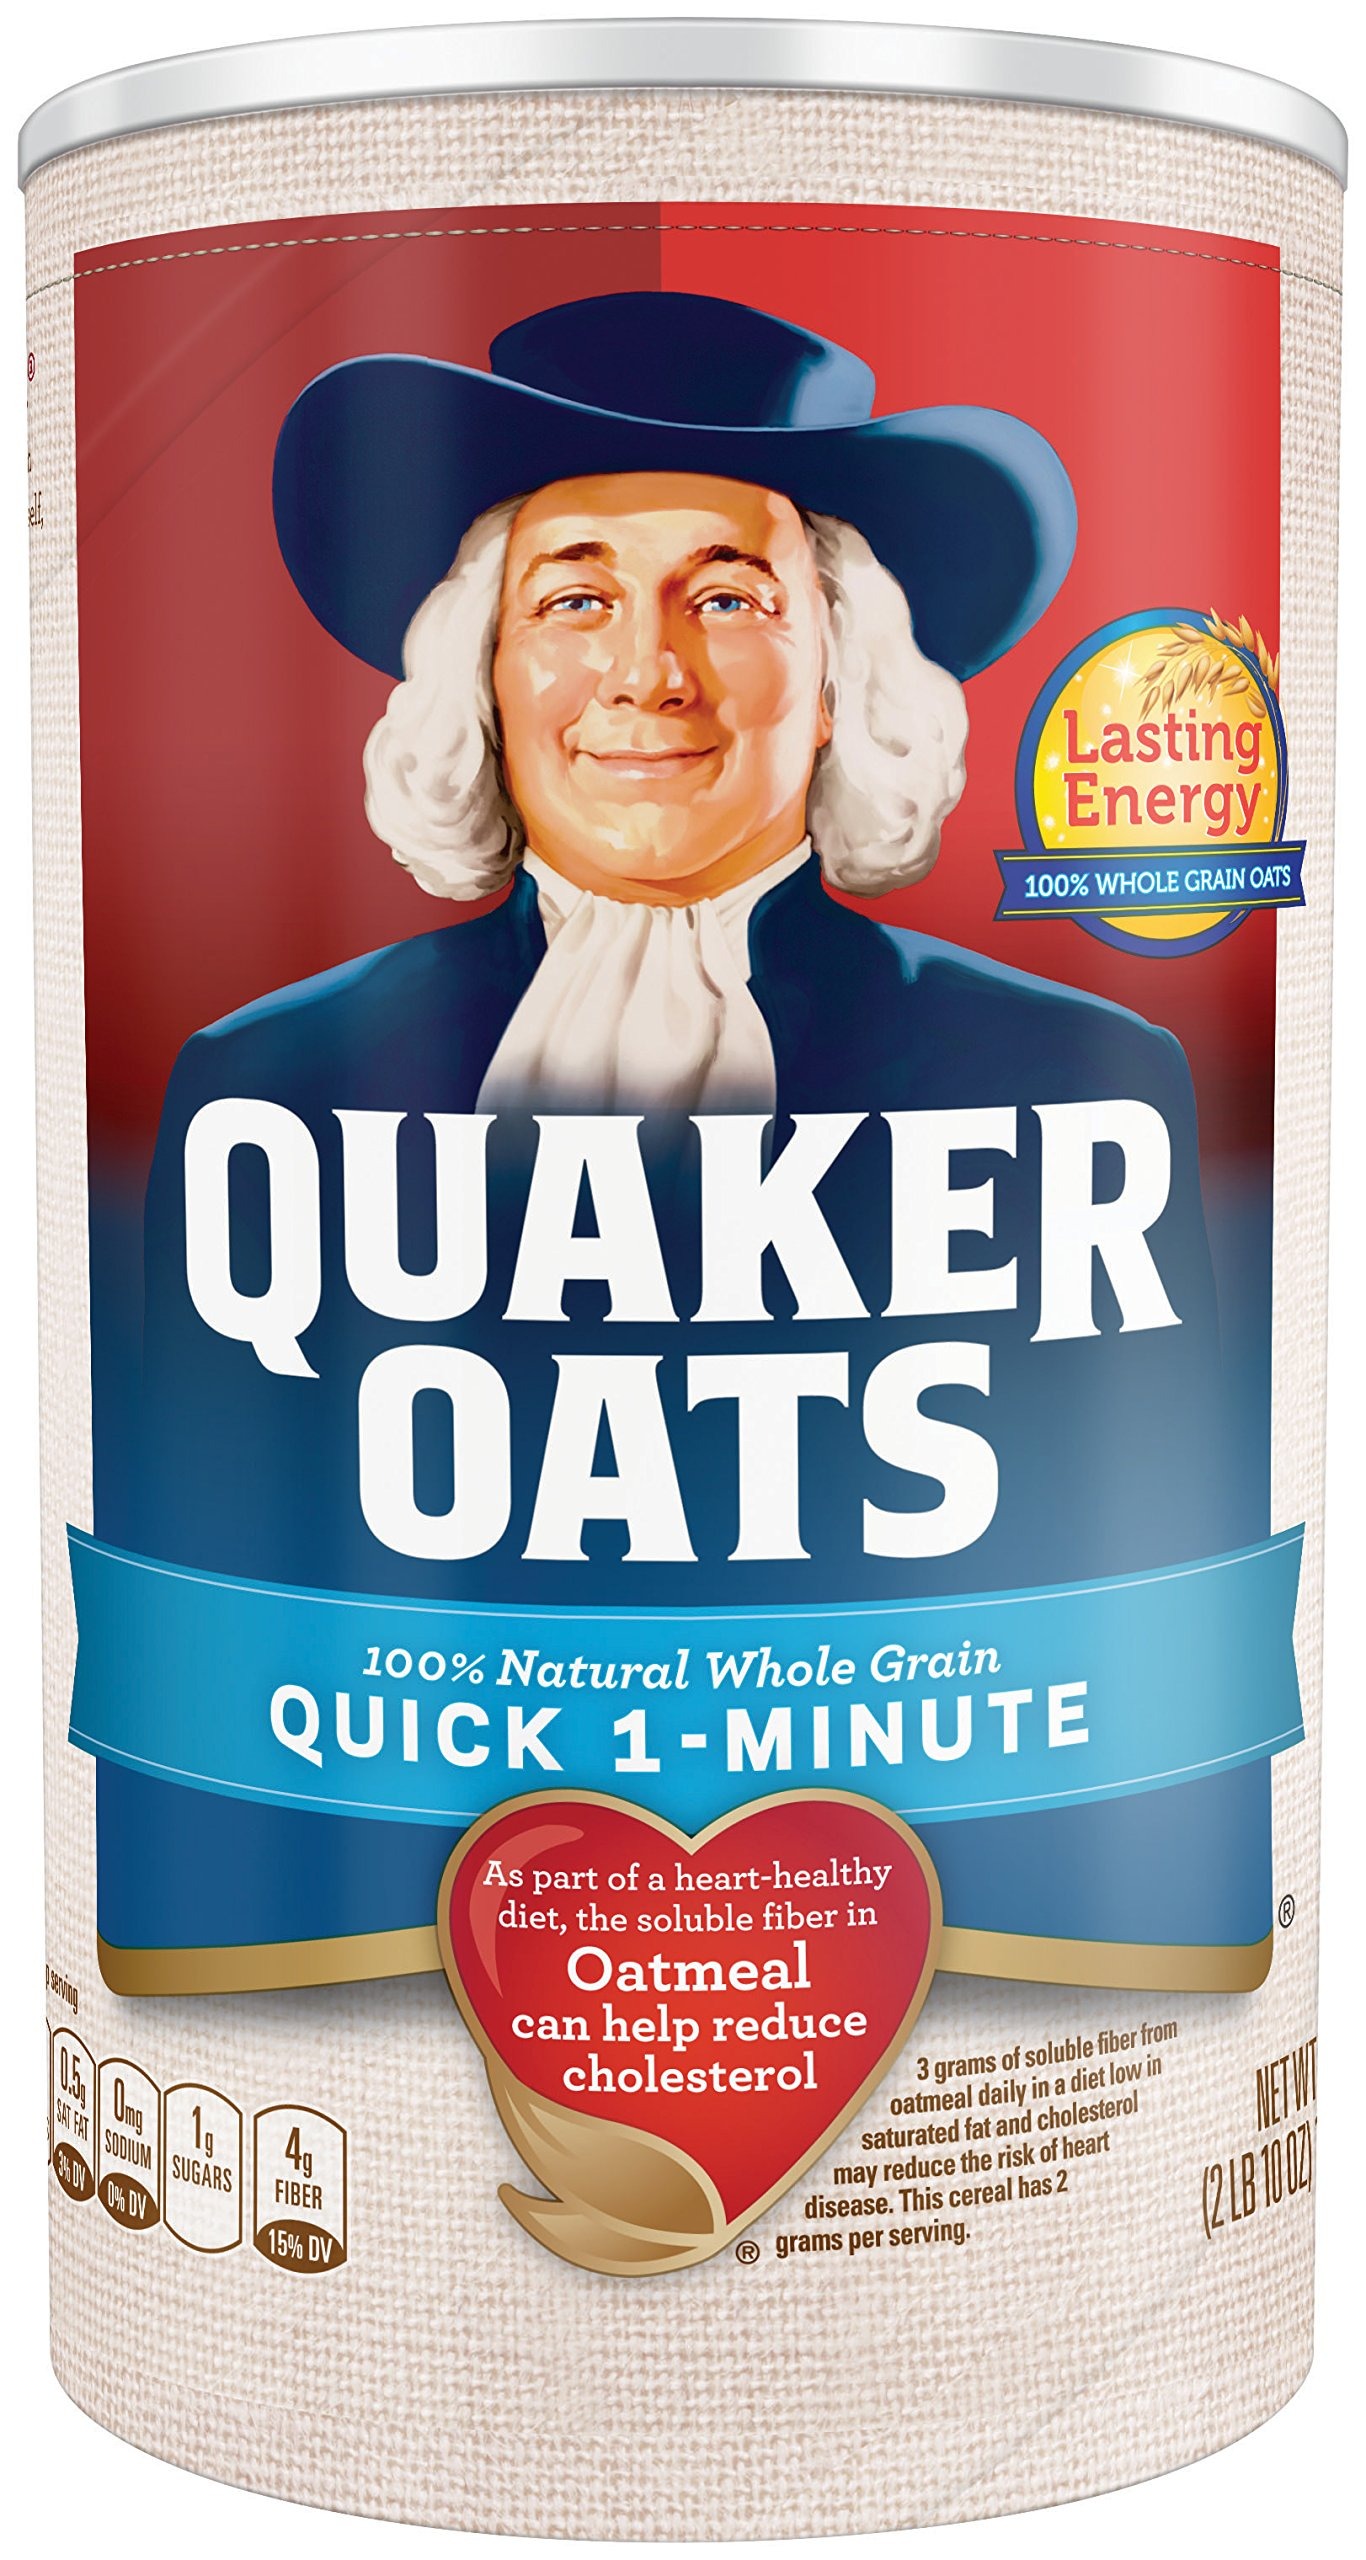
Item Name: Quaker Oats, Quick 1-Minute Oatmeal, 42oz Canister
Bullet Point 1: Made from just ONE ingredient - 100% natural and whole grain oats
Bullet Point 2: 60-second breakfast option you can top any way you like
Bullet Point 3: A naturally sodium-free food
Bullet Point 4: Can be added as a healthy ingredient to a number of recipes
Value: 42.0
Unit: Ounce

Price: 6.74